Upper West Side

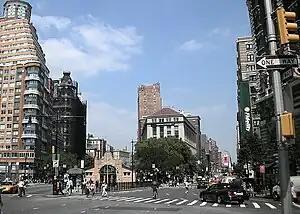
Verdi Square at the intersection of Broadway and Amsterdam Avenue. The 72nd Street subway station on the is in the center of the square.

The Upper West Side is bounded on the south by 59th Street, Central Park to the east, the Hudson River to the west, and 110th Street to the north. The area north of West 96th Street and east of Broadway is also identified as Manhattan Valley. The overlapping area west of Amsterdam Avenue to Riverside Park was once known as the Bloomingdale District.